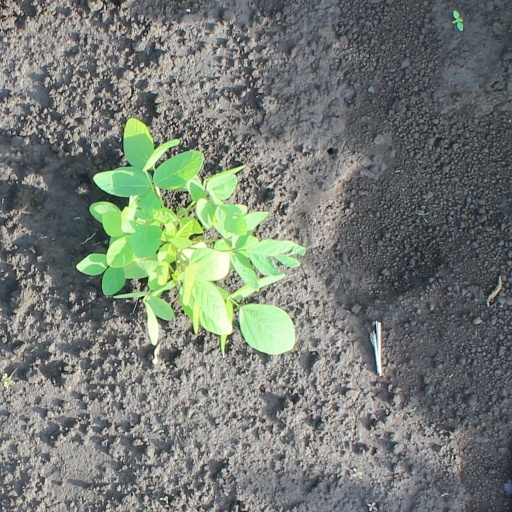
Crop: soybean